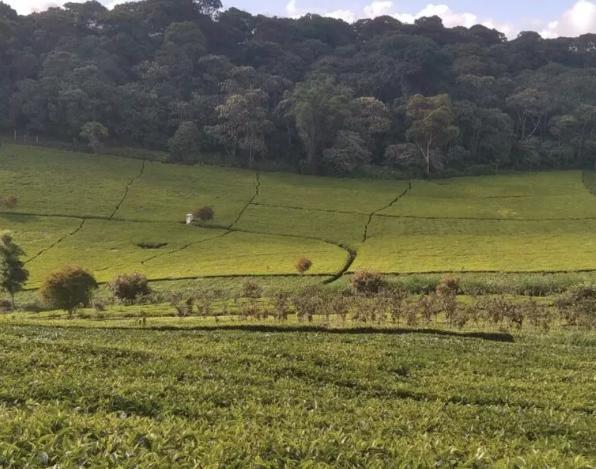
Vifungashio vya plastiki vilivyochapishwa picha tofautitofauti, kama vile: mchicha, pilipili hoho na karoti, ikiashiria ni vifungashio vya mbegu kwa ajili ya kilimo.